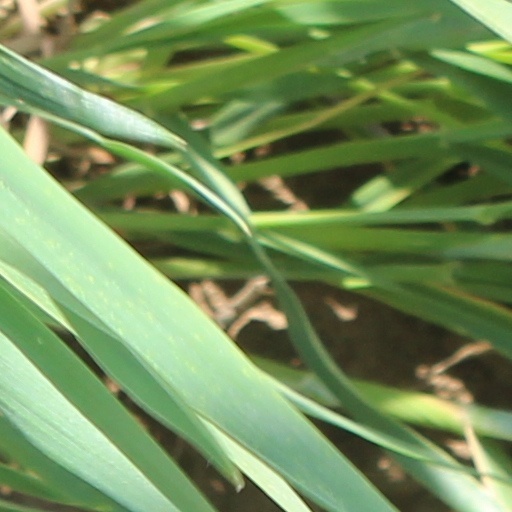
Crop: wheat